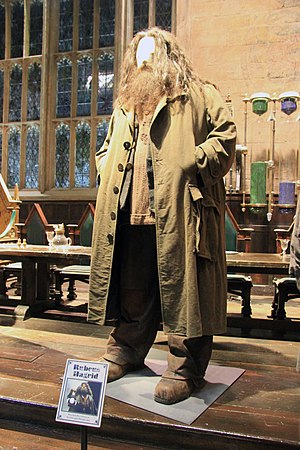
Rubeus Hagrid
Rubeus Hagrid er en fiktiv person fra Harry Potter-bøgerne af J.K. Rowling.